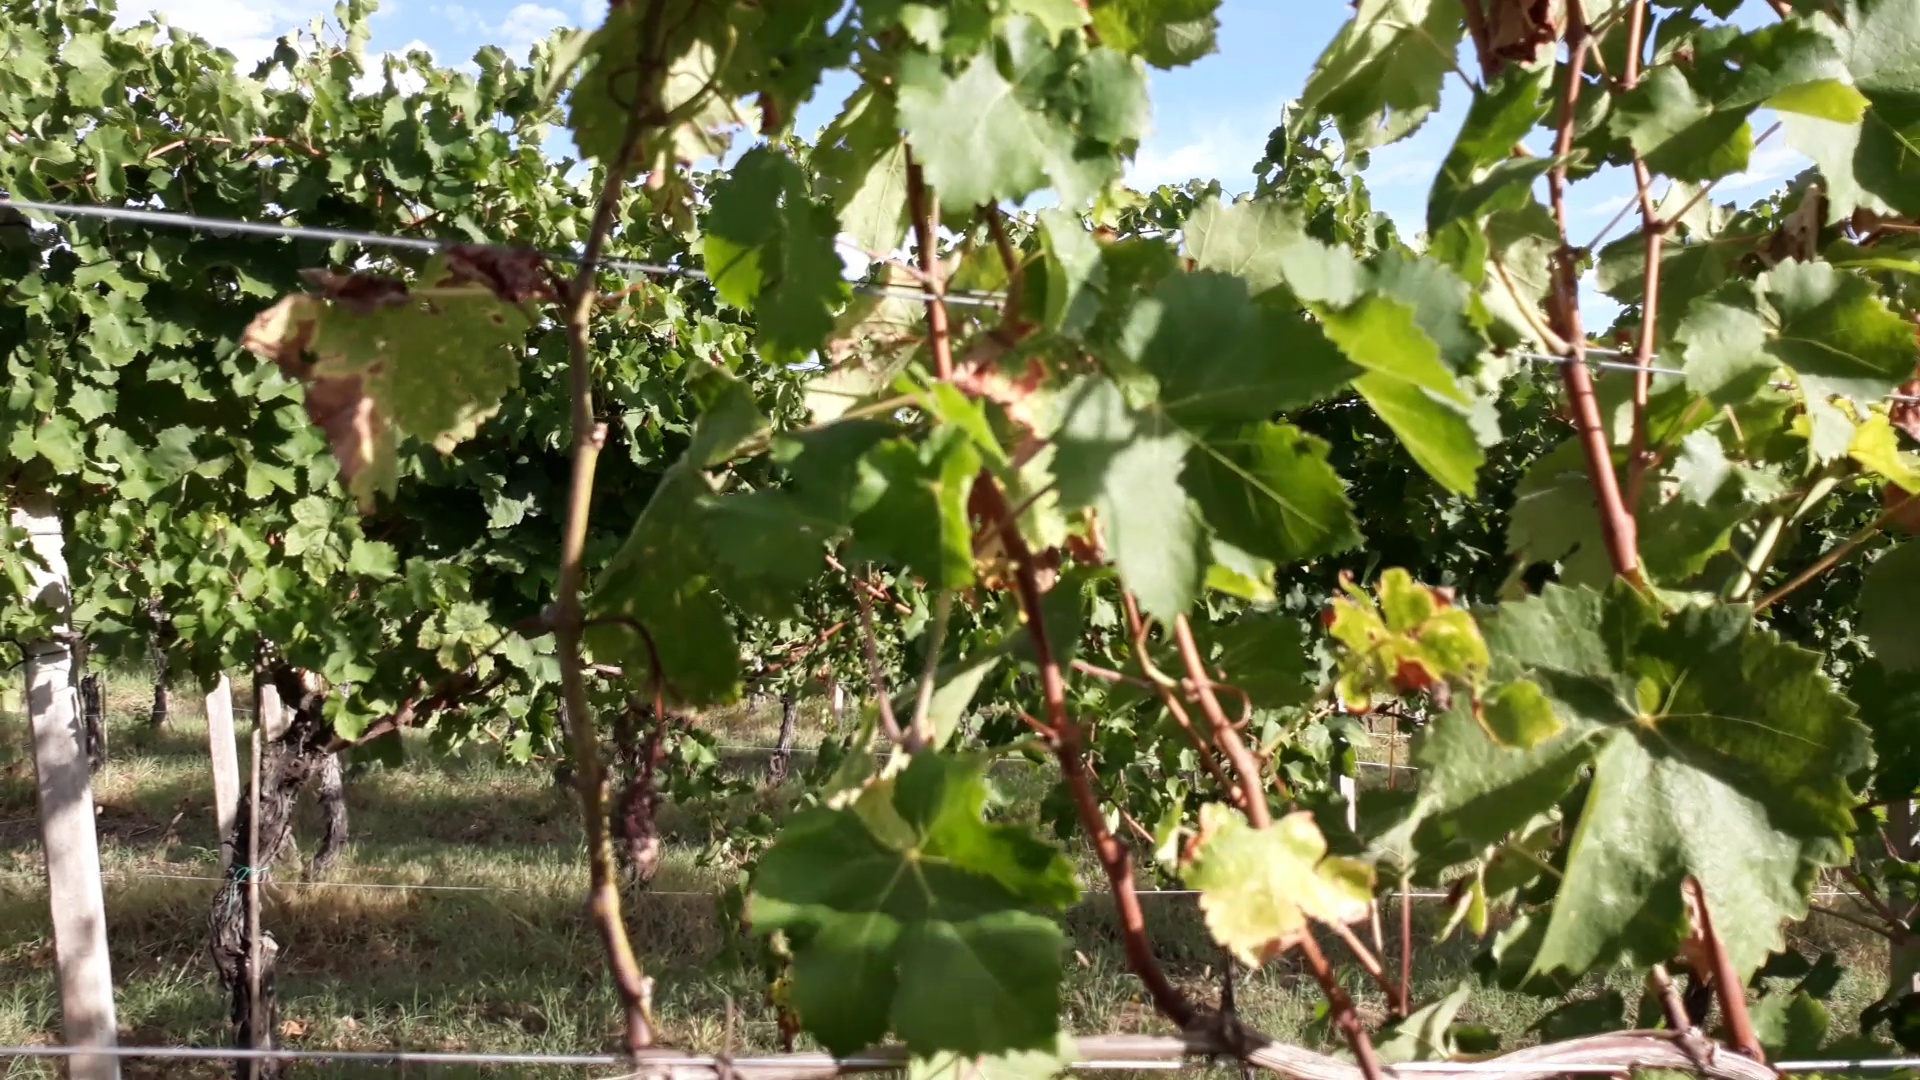
Label: esca